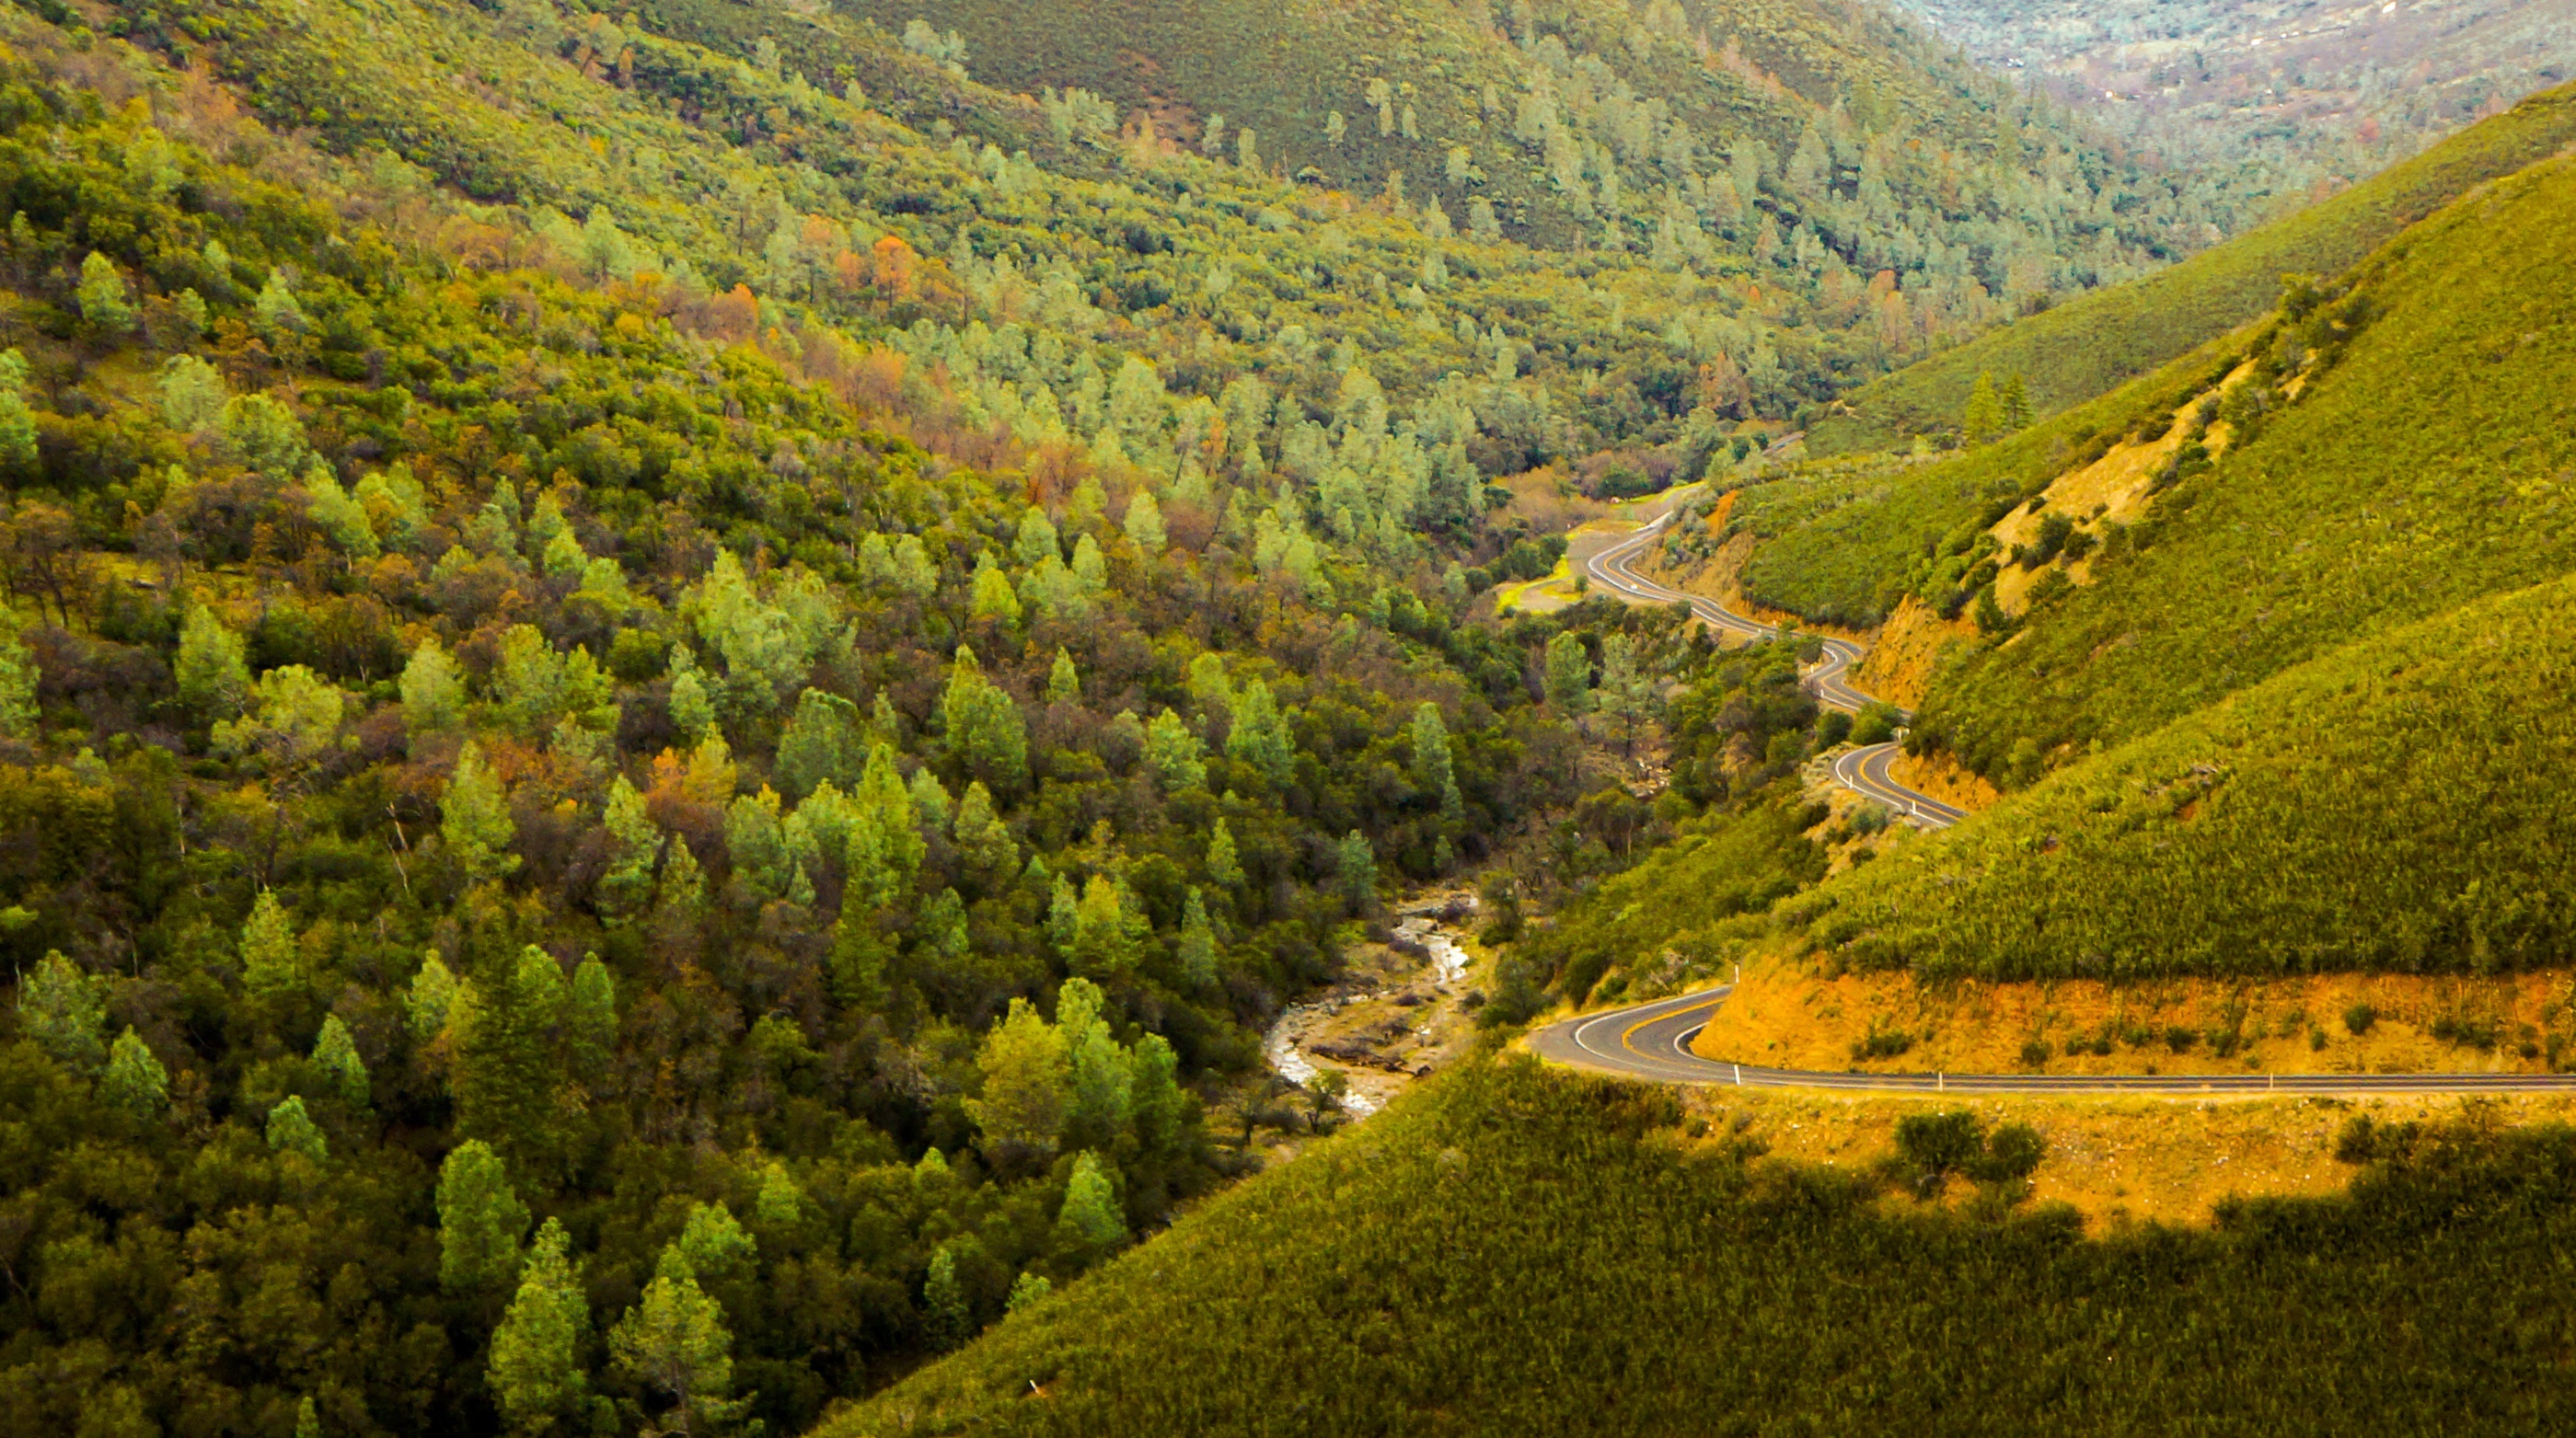
landscape, tree, nature, forest, mountain, road, meadow, countryside, leaf, hill, flower, highway, valley, mountain range, travel, rural, scenic, autumn, agriculture, season, trees, vegetation, shrub, plantation, plateau, side, ecosystem, rural area, hill station, mountainous landforms, temperate broadleaf and mixed forest